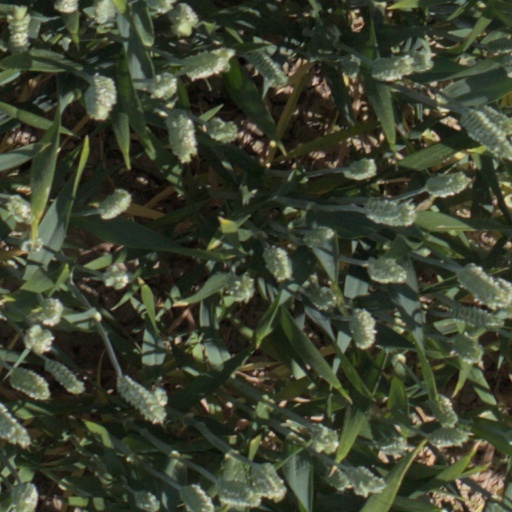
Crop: wheat